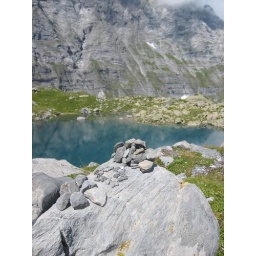
The view from the stone memorial we built up by the lake at the top of the hike